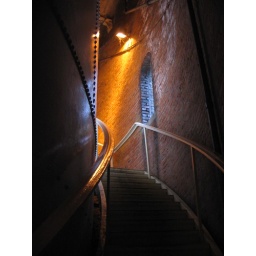
Inside water tower in Seattle.